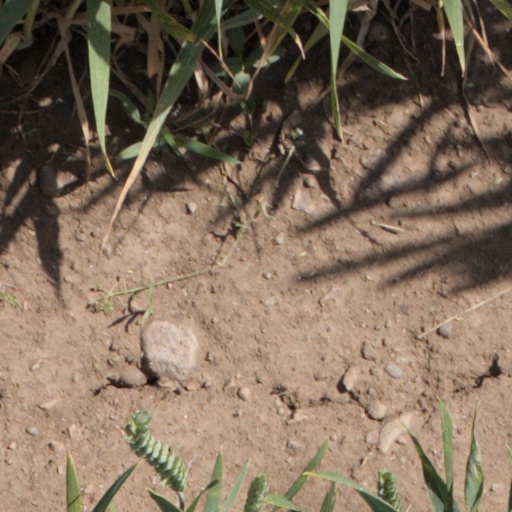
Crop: wheat